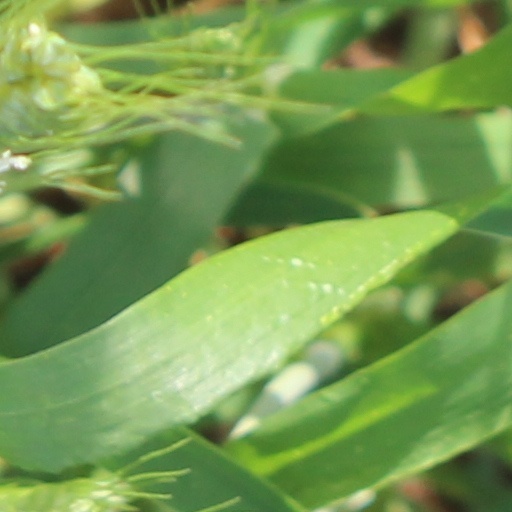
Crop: wheat